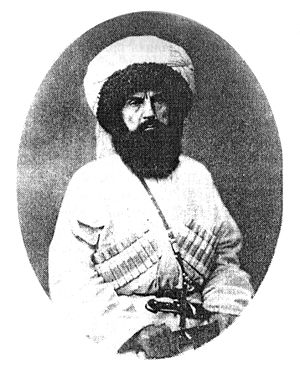
Kaukasuskrigene / Krigenes forløb
Imam Sjamil
Kaukasuskrigene er et navn på Ruslands invasion og påfølgende erobring af Tjetjenien, Dagestan og det nordvestlige Kaukasus mellem 1817 og 1864.